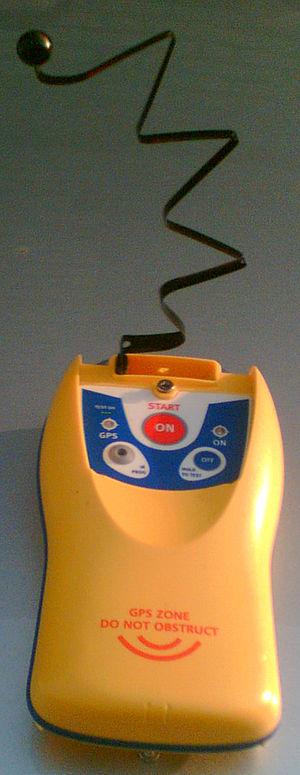
radiobalises de localisation des sinistres MAC_MURDO_FASTFIND_MAX-G par satellites émetteur marine et aéronautique 121,5 MHz
Le système mondial de sécurité maritime définit des fréquences maritimes affectées pour la détresse. Ces fréquences sont utilisées également comme fréquences d'appel, et écoutées en veille par les stations terrestres et sur les navires. Après un appel de routine, de sécurité ou d'urgence, les stations conviennent d'un canal de dégagement.
Les radiocommunications aéronautiques sont dans des bandes de fréquences du spectre radioélectrique, réservée à l'aéronautique par des traités internationaux. Elles sont utilisées pour les communications entre les pilotes et le personnel des stations au sol. Elle permet de transmettre des clairances et des informations importantes pour la sécurité de la circulation aérienne et l'efficacité de la gestion du trafic aérien.
Une radiobalise de localisation des sinistres ou RLS est un transmetteur qui émet un signal dans la bande de fréquence 406 MHz en numérique en cas de détresse, d'urgence pour donner l'emplacement d'un navire, d'un avion ou d'une personne en détresse. Ce signal est ensuite reçu par un ou des satellites du réseau Cospas-Sarsat et GEOSAR qui déterminent la localisation et transmettent les coordonnées au bureau de recherche le plus proche. Le signal peut contenir l'information de la position prise par GPS ce qui rend la localisation plus aisée.
La recherche et le sauvetage est le vocable francophone consacré pour définir et décrire l'ensemble de l'organisation et des opérations de localisation et de secours aux personnes en situation de détresse.